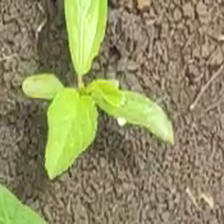
Weed species: Lamber_Quarter_plant(Chenopodium )